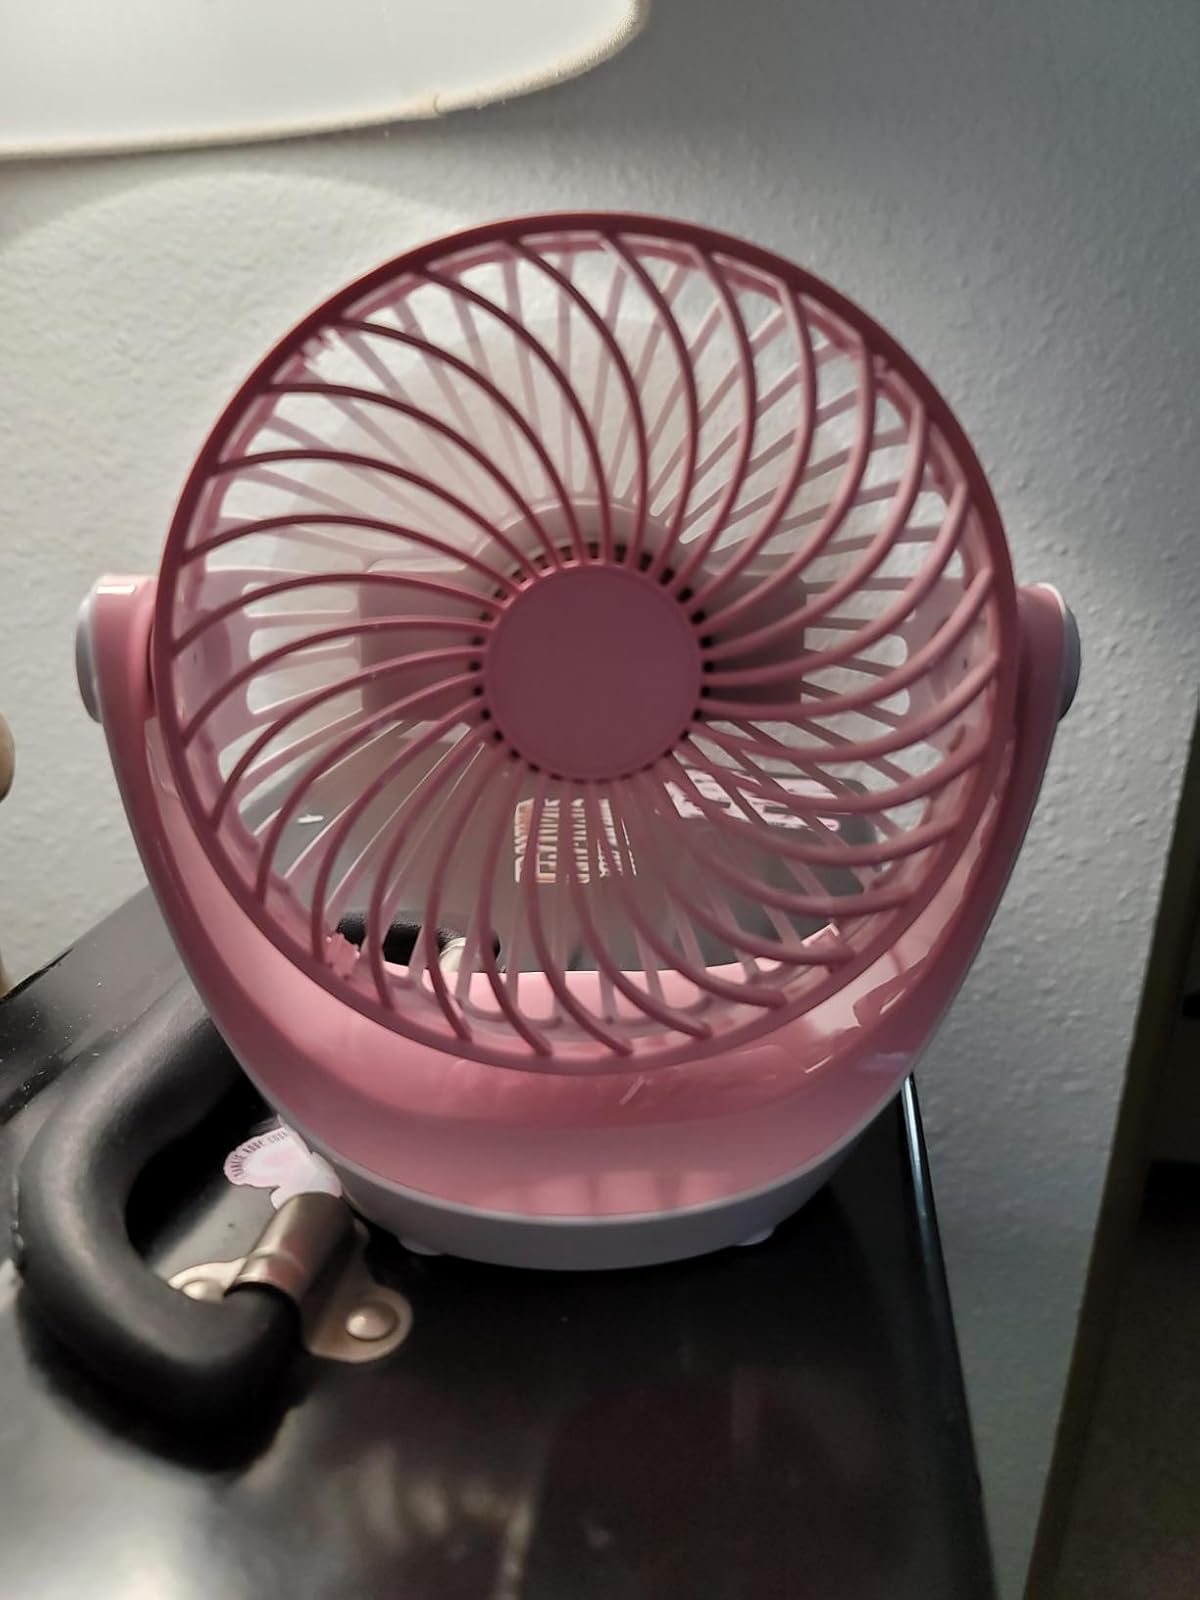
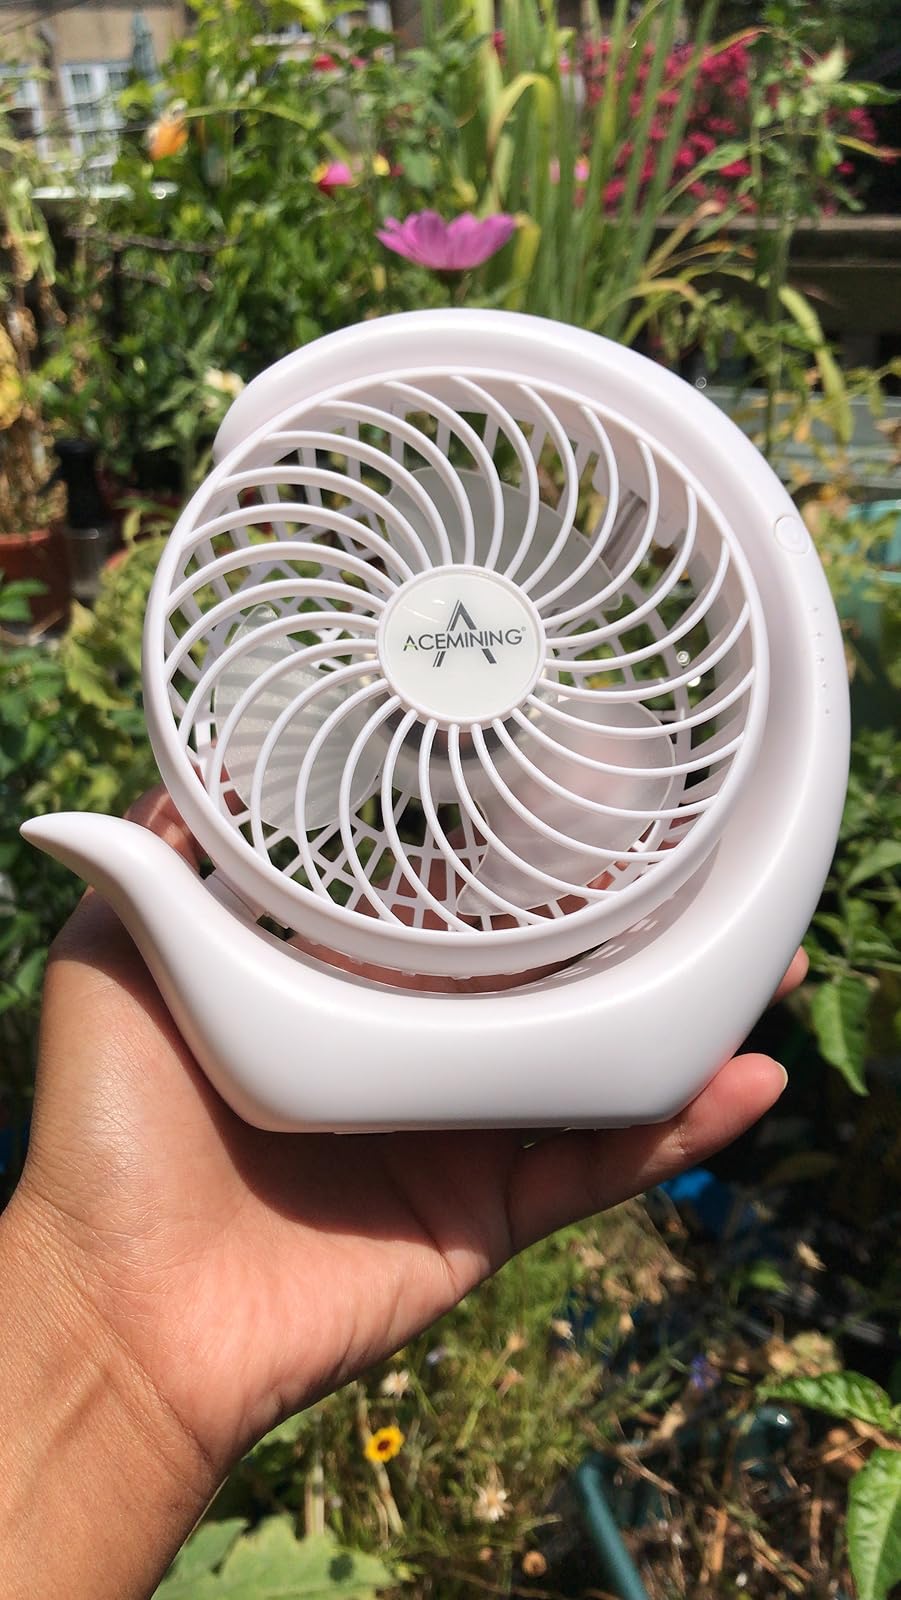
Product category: fan
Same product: no